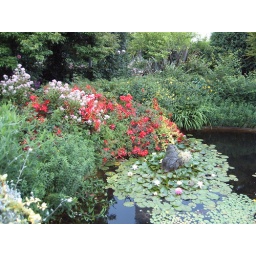
Many small red rose was in bloom beside loutas pond.